Shenjing station

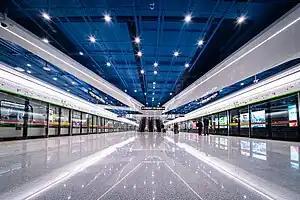
Platform

Shenjing Station is a station of Guangzhou Metro Line 7, located underground at Jinzhou South Road within Shenjing Village on Changzhou Island in Guangzhou's Huangpu District. The station opened on 28 December 2023, with the opening of Phase 2 of Line 7.